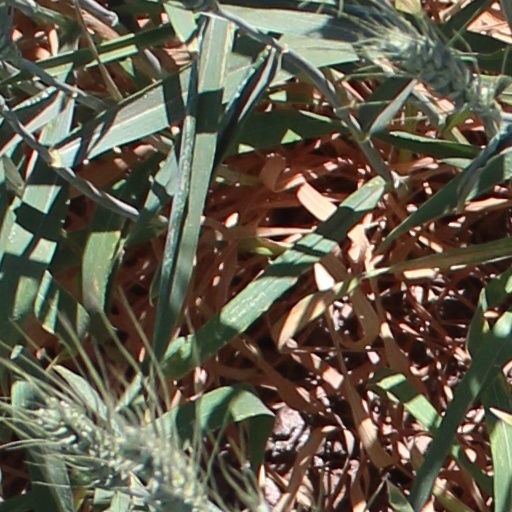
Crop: wheat